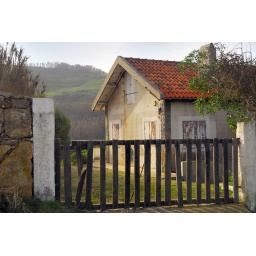
a house by the beach